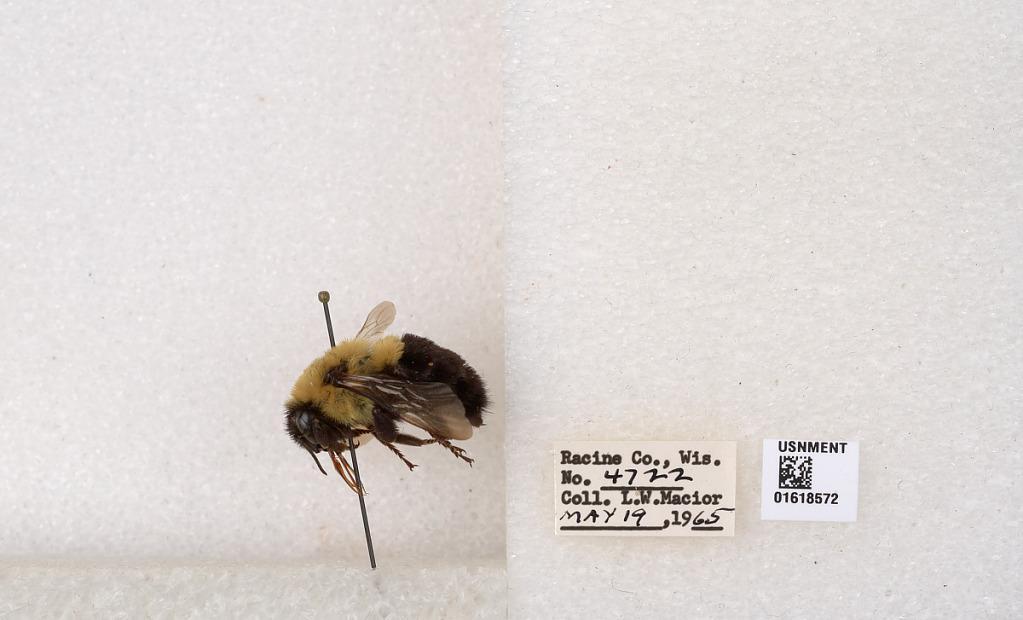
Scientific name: Bombus impatiens Cresson
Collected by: L. Macior
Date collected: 1965-5-19
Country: United States
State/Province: Wisconsin
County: Racine
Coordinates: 42.7299, -87.8123